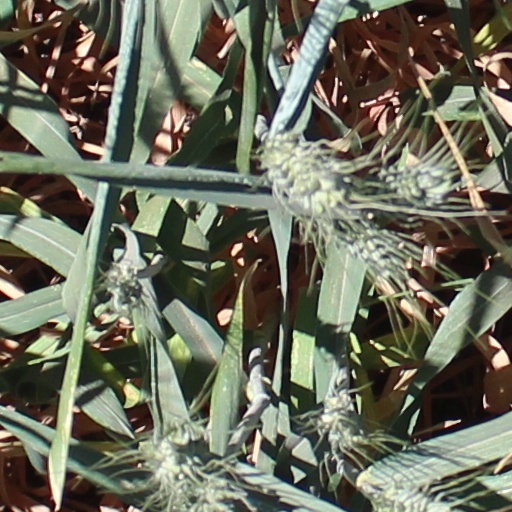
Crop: wheat